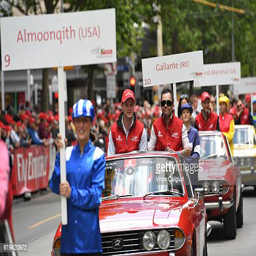
person and jockey are seen during a city